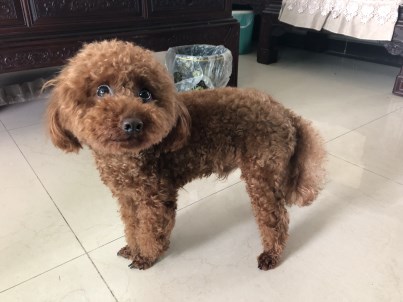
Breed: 7449-n000128-teddy